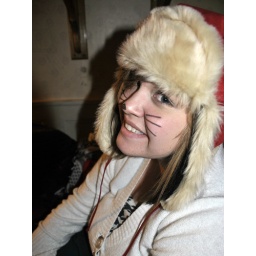
cat in the hat